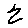
Label: 2